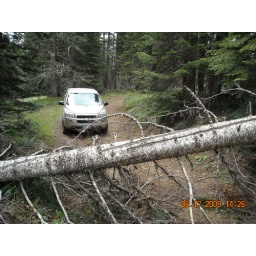
only tree on road just past green gate around sharp left corner